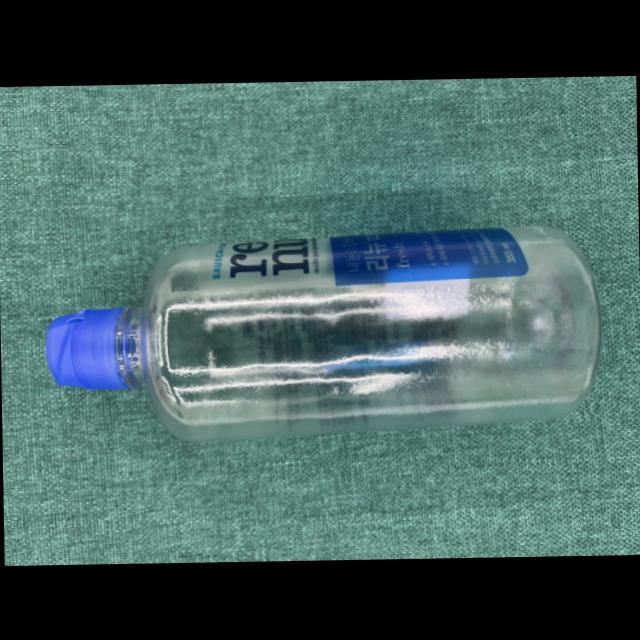
Label: bottles